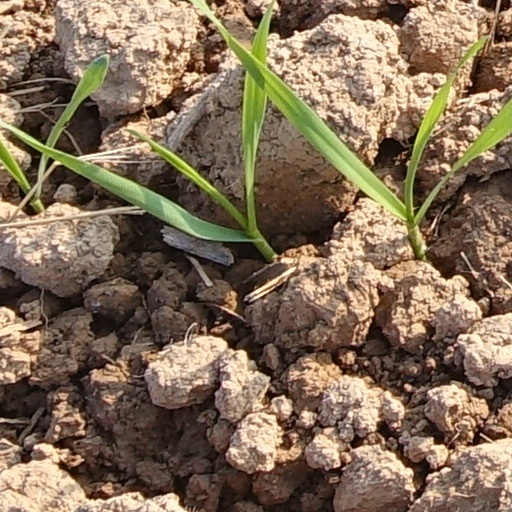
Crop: wheat